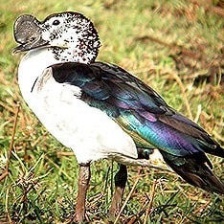
Species: KNOB BILLED DUCK
Scientific name: SARKIDIORNIS MELANOTOS
ImageNet parent category: drake